Solaikuyil

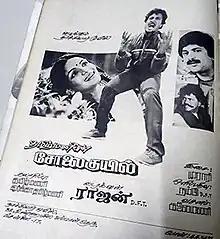
Poster

Solaikuyil is a 1989 Indian Tamil-language action thriller film written and directed by Rajan, starring Karthik and Ragini. The film was released on 3 June 1989.